Baccio Baldini

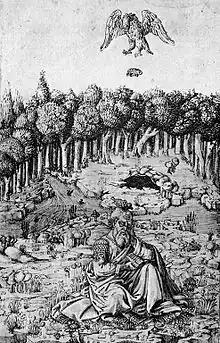
"Death of Aeschylus" in the "Florentine Picture-Chronicle"

This album, an unusual and ambitious attempt at a "pictorial chronicle of the world", which was never completed, once belonged to John Ruskin. The drawings are in black chalk, then ink and usually wash. The final drawing of the 55 is an unfinished one of Milo of Croton, perhaps some two-thirds of the way through the intended scheme. Many drawings show a single figure, usually standing in a landscape, but others are rather elaborate narrative scenes. Apart from a general stylistic similarity to the prints attributed to Baldini, there are some specific borrowings (in whichever direction), or use of a common source.